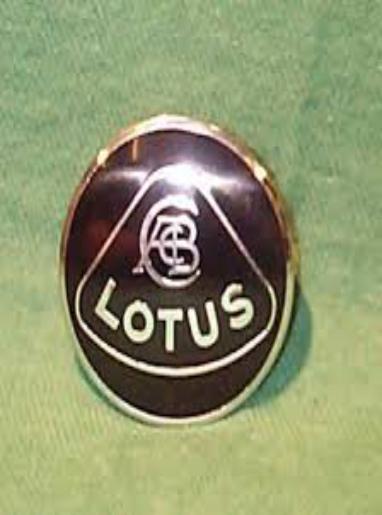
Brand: Lotus Cars
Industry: Transportation